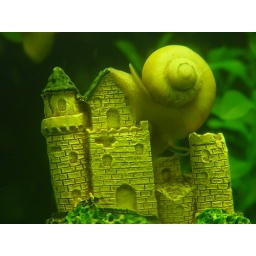
Small underwater castle in my home aquarium